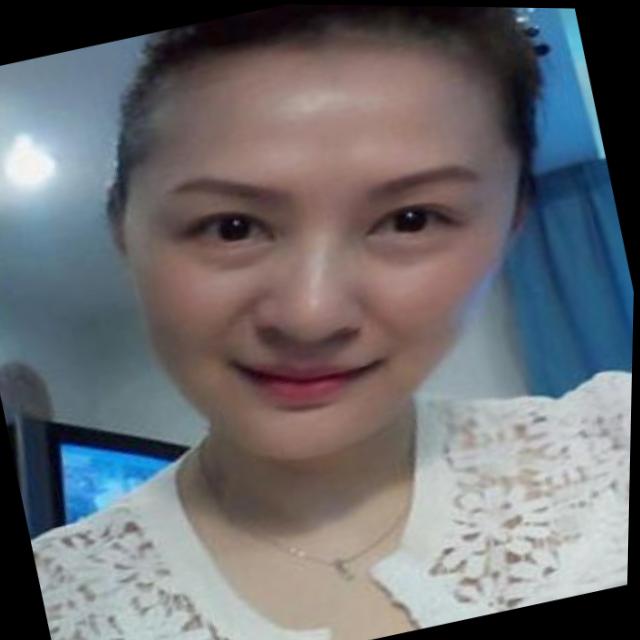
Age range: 21-44